Nikolajgade 20

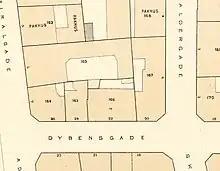
The property seen on a detail from one of Berggreen's block plans of Eastern Quarter, 1886–88.

Nikolajgade 20(Dybensgade 20 is a corner building constructed with four storeys over a walk-out basement. It has a three-bay-long facade towards Dybensgade, an 11-bay-long facade towards Nikolajgade and a chemfered corner. The chamfered corner bay was dictated for all corner buildings by Jørgen Henrich Rawert's and Peter Meyn's guidelines for the rebuilding of the city after the fire so that the fire department's long ladder companies could navigate the streets more easily. The central bay towards Nikolajgade features a gateway and is wider than the other bays. The gate is green-painted, topped by a lunette and accented by a portal in pinkish Neksø sandstone. The facade of the building is plastered and white-painted. It is finished with a wide cornice band above the ground floor and a two-part cornice. The roof is clad in red tiles.